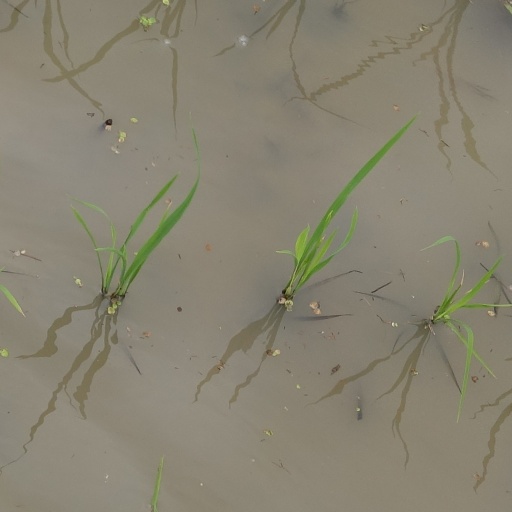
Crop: rice